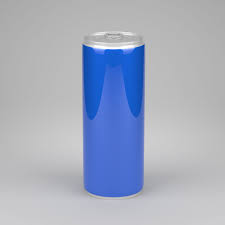
Waste category: metal